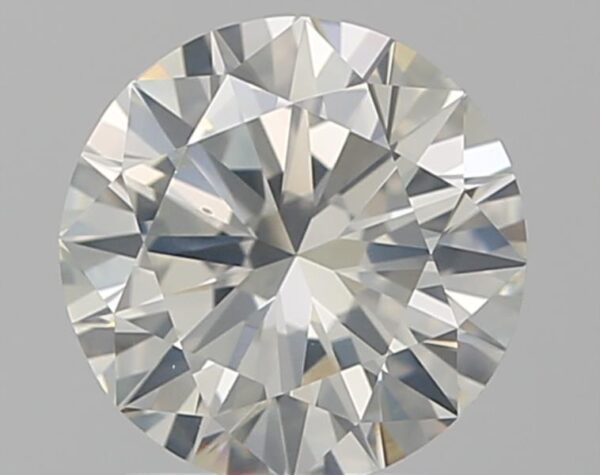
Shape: round
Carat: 1.32
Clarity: SI2
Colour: I
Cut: EX
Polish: EX
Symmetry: EX
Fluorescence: F
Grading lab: GIA
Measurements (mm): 7.04 x 7.09 x 4.27